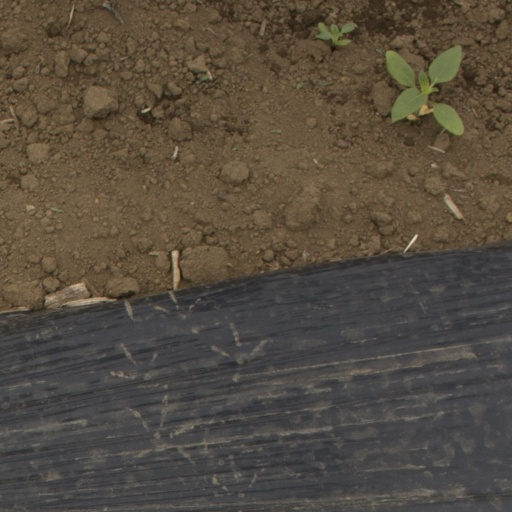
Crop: Jerusalem artichoke